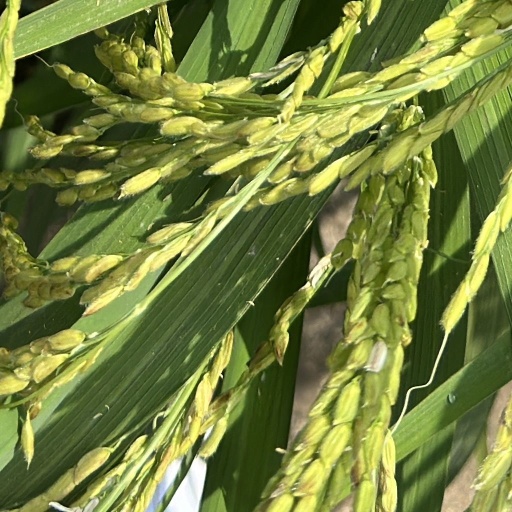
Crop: rice